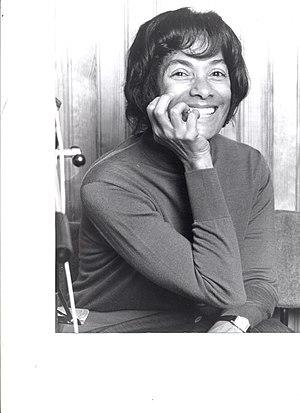
Maria d'Apparecida Chanteuse brésilienne
Maria d'Apparecida, de son vrai nom Maria d'Apparecida Marques est une cantatrice puis chanteuse de musique populaire brésilienne.